Sky position (RA, Dec in degrees): 186.427, 11.095
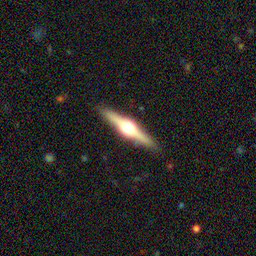
Galaxy morphology: Edge-on Galaxies with Bulge